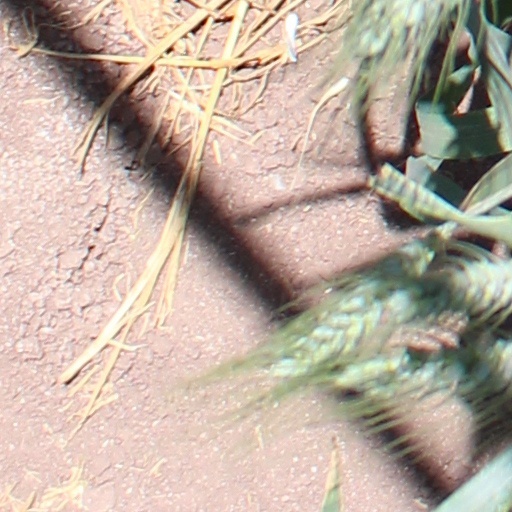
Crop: wheat